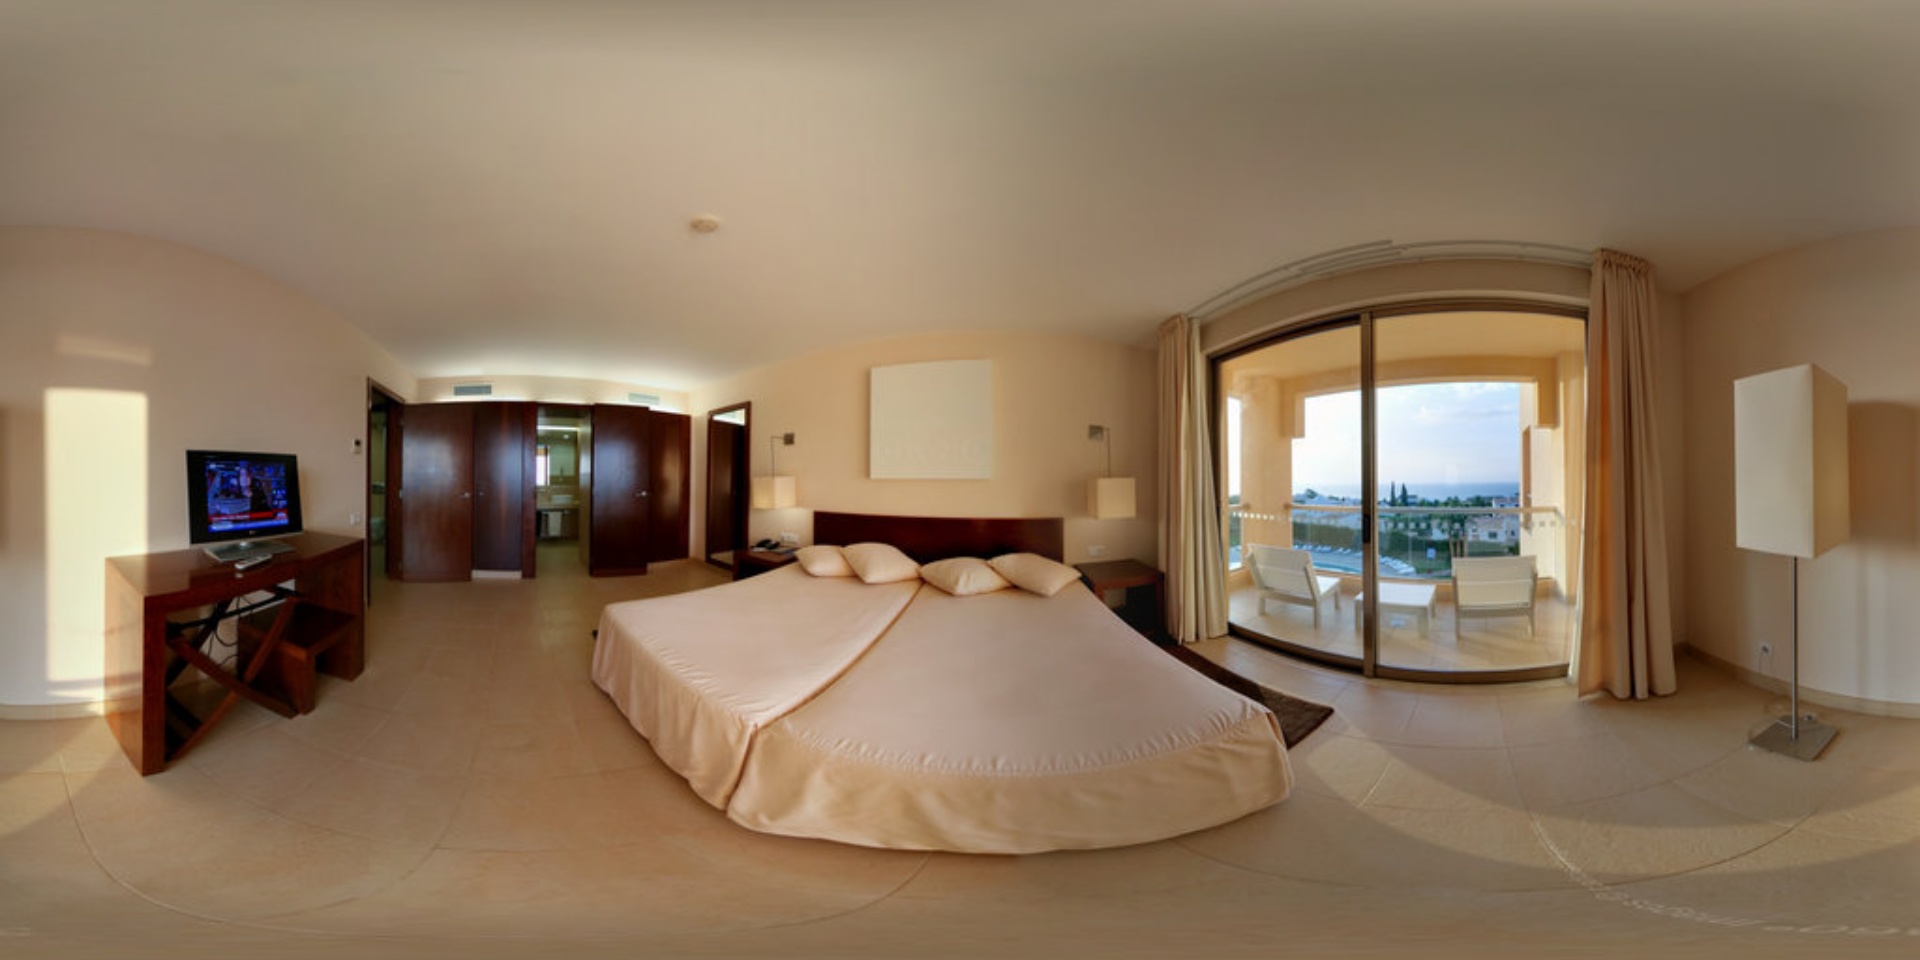
Referred object: TV opposite the bed

Referred object: the white rectangular floor lamp